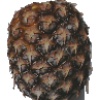
Label: Pineapple 1